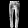
Label: Trouser